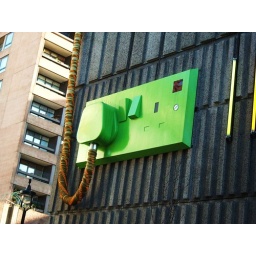
Giant wall socket + plug artwork in London's Ganton street off Carnaby street. Amazing piece of work.